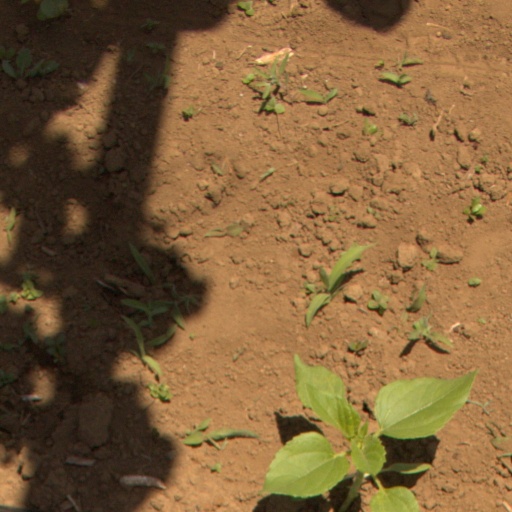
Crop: Jerusalem artichoke